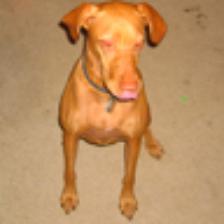
Label: NonHuman